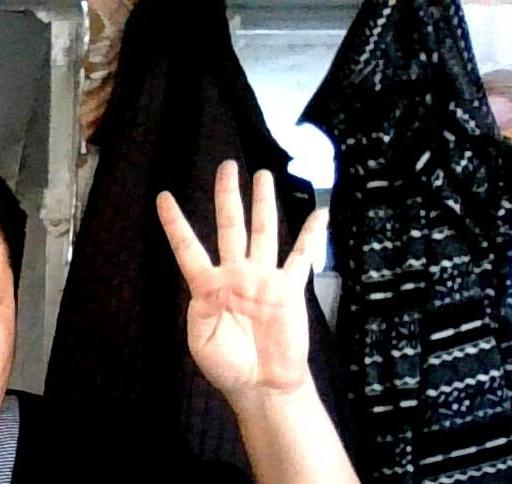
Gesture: four